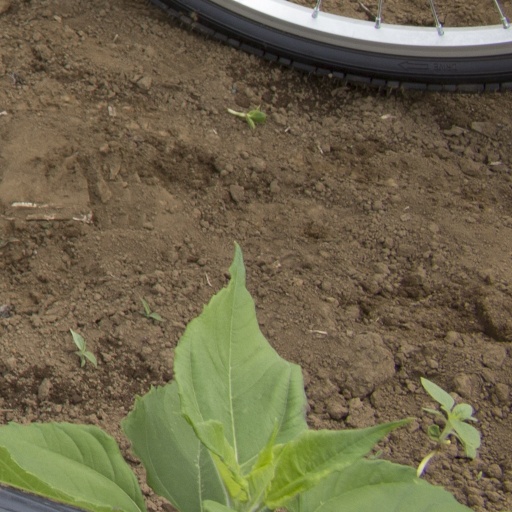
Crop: Jerusalem artichoke